Kfar Chabad

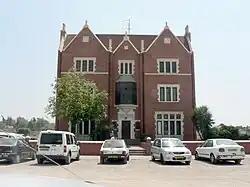
Full-scale replica of "770" in Kfar Chabad

The site had previously been the depopulated Palestinian village of al-Safiriyya (known to the Byzantines and Crusaders as Sapharea or Saphyria). During the 16 century, the haseki sultan endowed al-Safiriyya to its soup kitchen in Jerusalem. Under Ottoman rule, the area of Kfar Chabad belonged to the Nahiyeh (sub-district) of Lod that encompassed the area of the present-day city of Modi'in-Maccabim-Re'ut in the south to the present-day city of El'ad in the north, and from the foothills in the east, through the Lod Valley to the outskirts of Jaffa in the west. This area was home to thousands of inhabitants in about 20 villages, who had at their disposal tens of thousands of hectares of prime agricultural land.